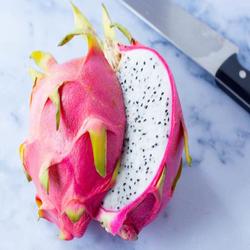
Label: Dragonfruit